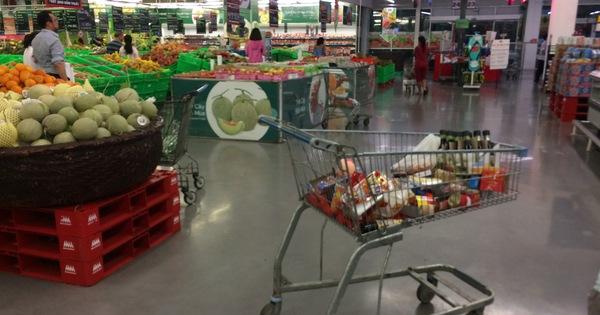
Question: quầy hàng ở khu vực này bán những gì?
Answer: bán các loại trái cây